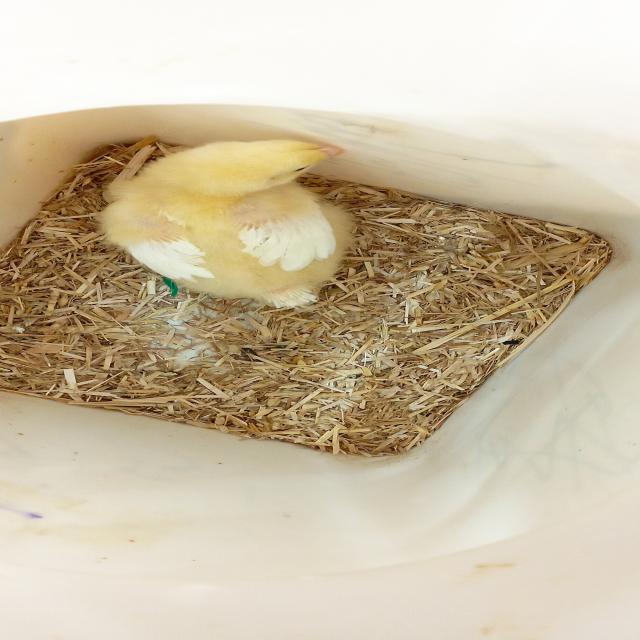
Weight: 191 g